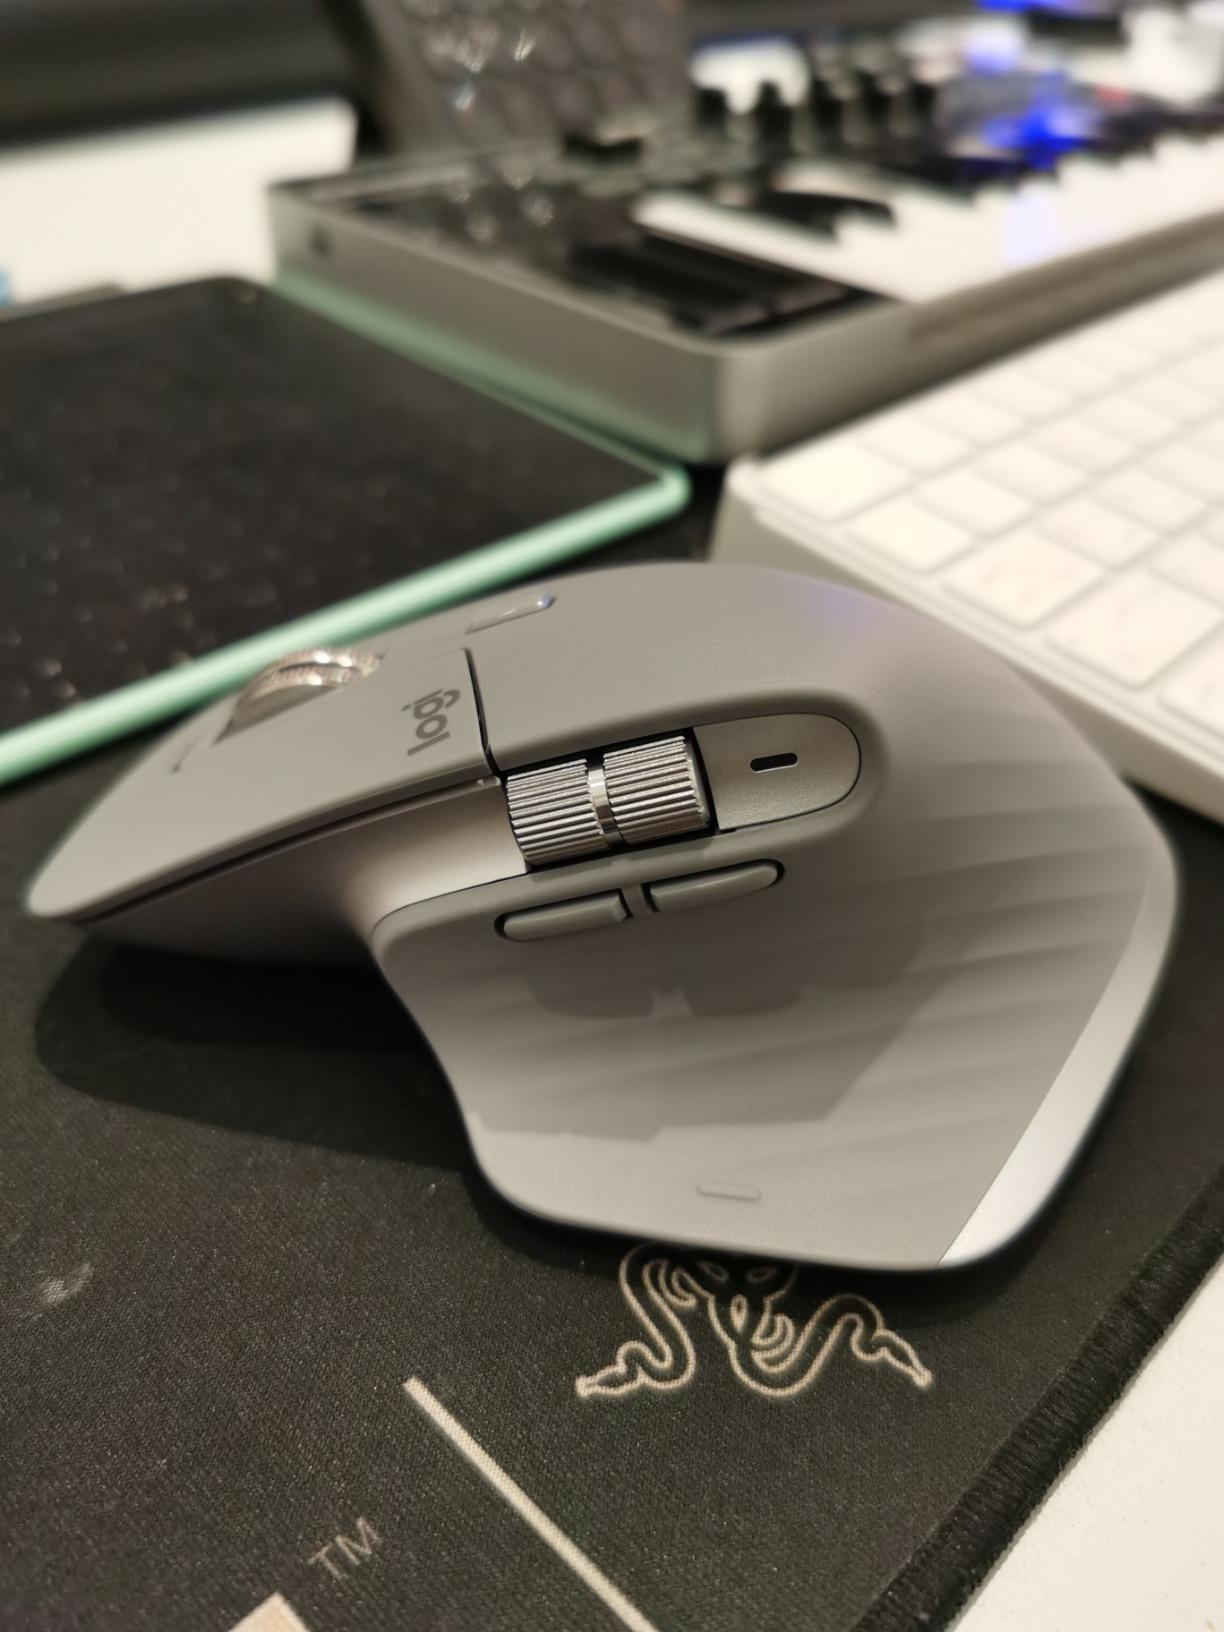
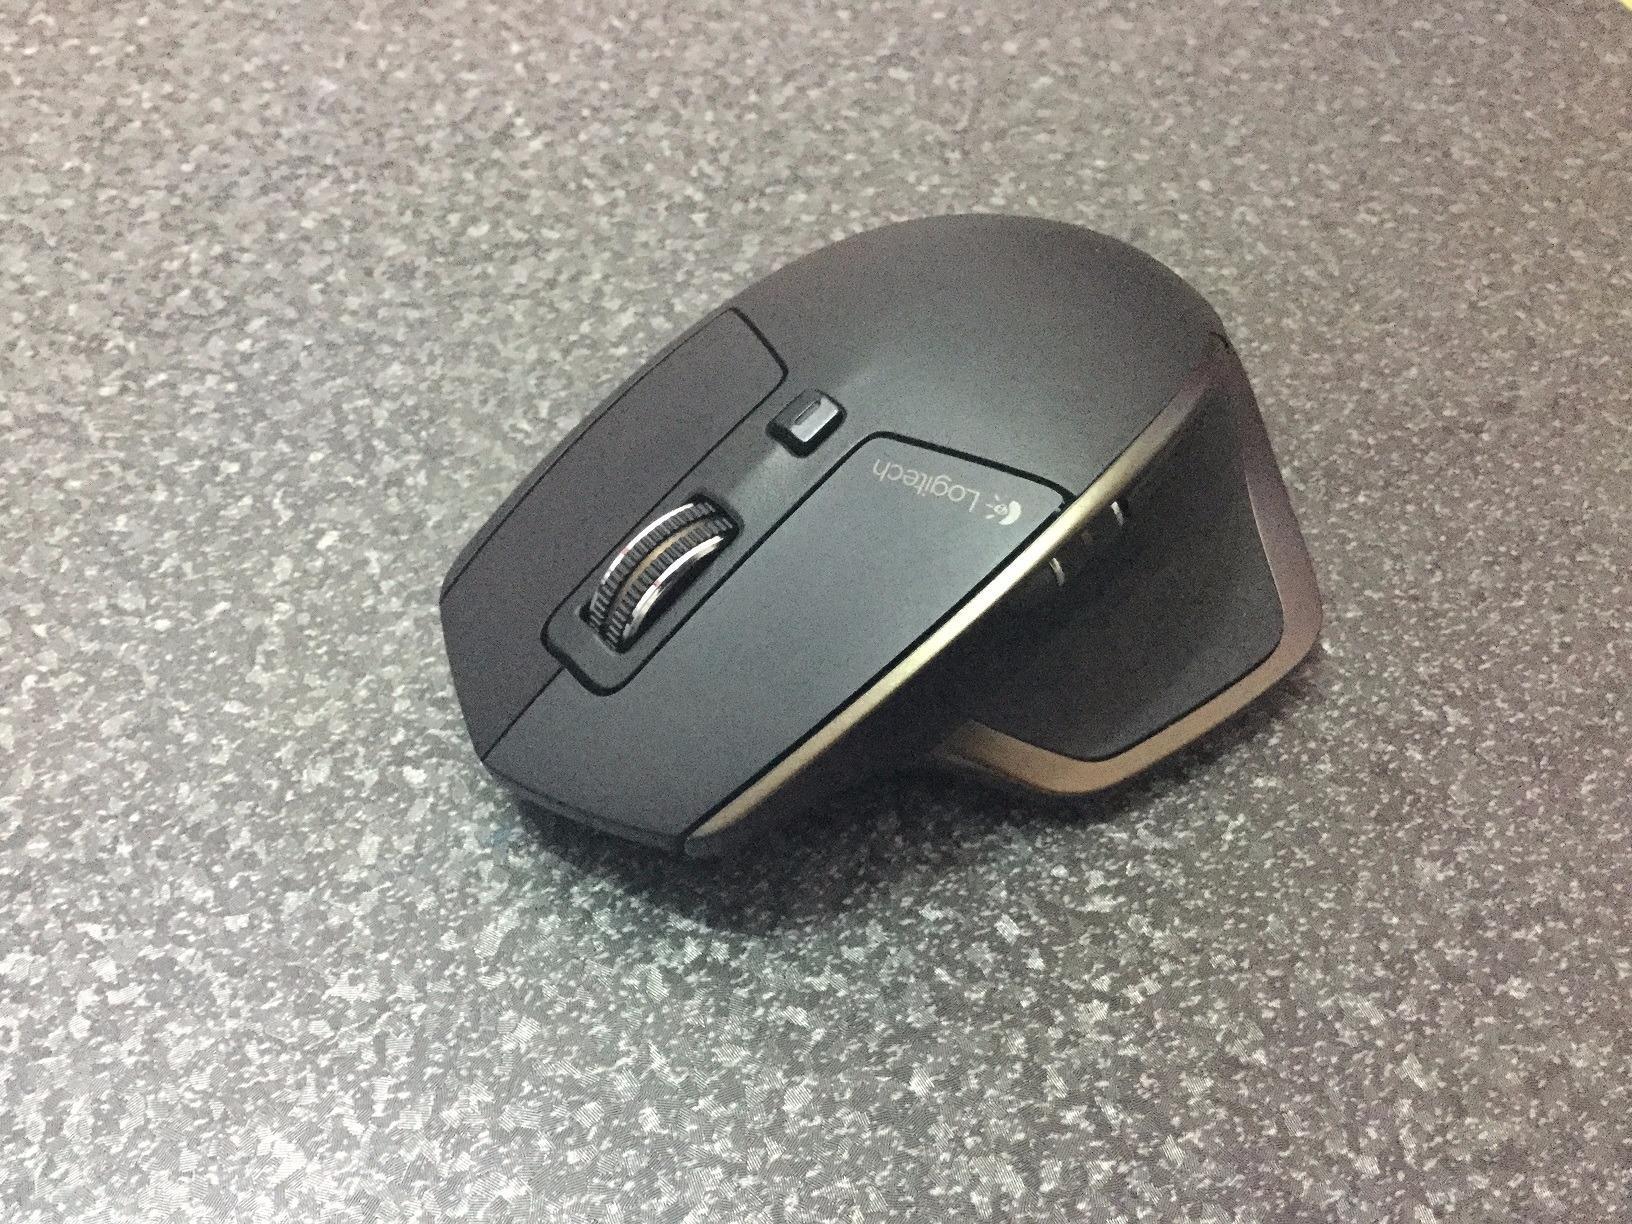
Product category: mouse
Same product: no